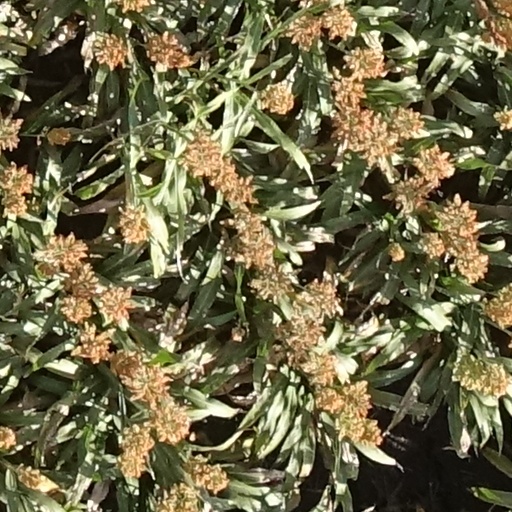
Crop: sorghum